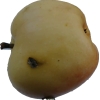
Label: Apple 14